German Society of Pennsylvania

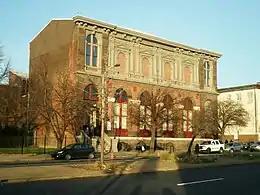

The German Society of Pennsylvania, located in the Northern Liberties neighborhood of Philadelphia, is the oldest German-culture organization in the United States. Founded in 1764, to aid German immigrants, including those who arrived as indentured servants, it now promotes the teaching of the German language and culture, sponsors lectures, concerts and films, and awards scholarships.